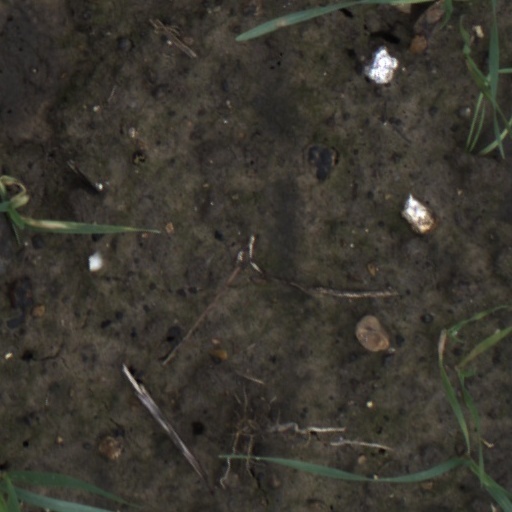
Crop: wheat